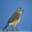
Label: bird